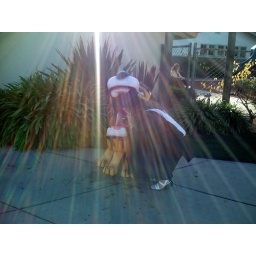
Cheryl nabs some water from the lion fountain in Dennis the Menace Playground. &lt;i&gt;Love the light refraction here.&lt;/i&gt;